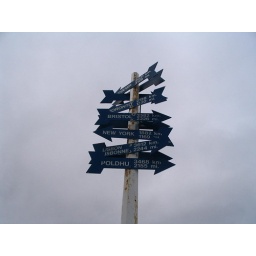
This signal hill sign post can be seen in lots of Canadian Post Cards.